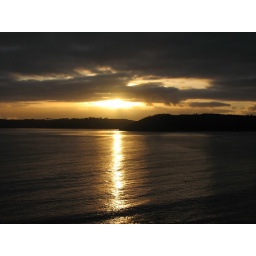
Sunset shot grabbed from car park near Gyllyngvase beach on the road from Pendennis point